Alto Malcantone

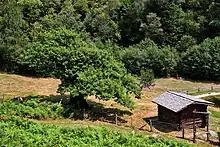
A chestnut tree near Mugena

In 2005, superseding the 5 coats of arms used by the earlier communes, the newly formed Alto Malcantone adopted a new coat of arms: Azure, a chestnut leaf in bend sinister or.